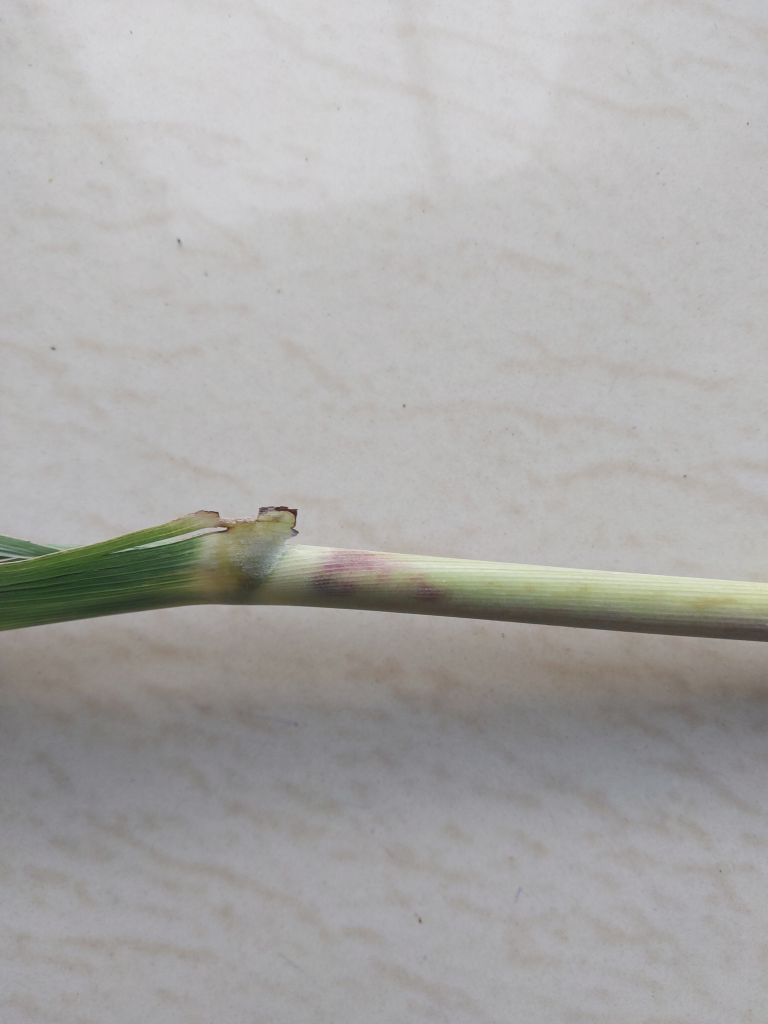
Label: Pokkah Boeng